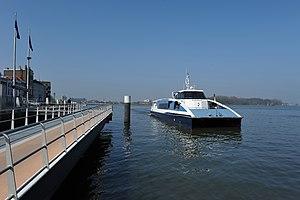
Le Waterbus Rotterdam-Drechtsteden est un ensemble de lignes de transport en commun assurés par des bateaux qui naviguent entre les villes néerlandaises de Rotterdam et Dordrecht, et à l'intérieur de la région de Drechtsteden. Elle dessert aussi le site touristique de Kinderdijk célèbre pour ses moulins à vent.